Jhuruli

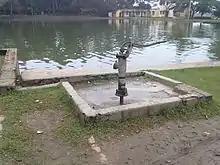

The village's groundwater is contaminated by arsenic but solutions for purification have been found. The Government of West Bengal has dug up tube wells in several places and connected water pumps to houses.